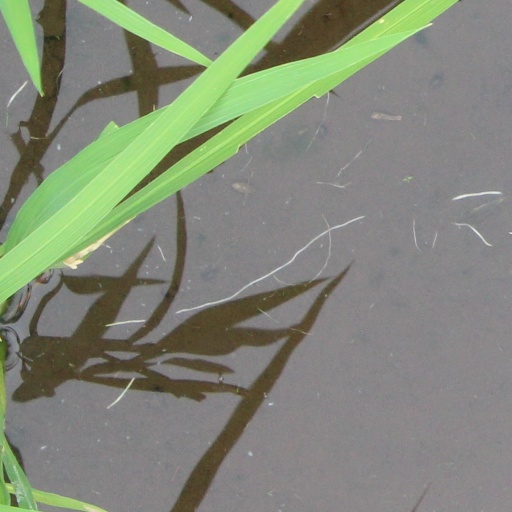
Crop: rice